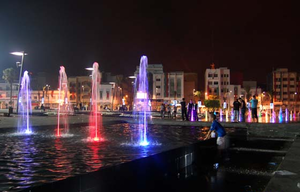
Au Maroc, la définition de la « ville » ou des localités urbaines délimitées sur la base de codes géographiques, propre aux besoins du pays et mise en place par le Haut-Commissariat au plan, est double — administrative et statistique — et sert à déterminer la population urbaine à l'occasion des recensements.